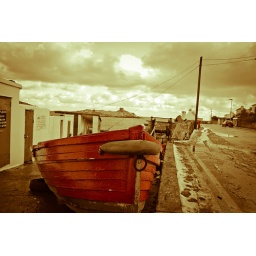
A red boat in Dalkey!